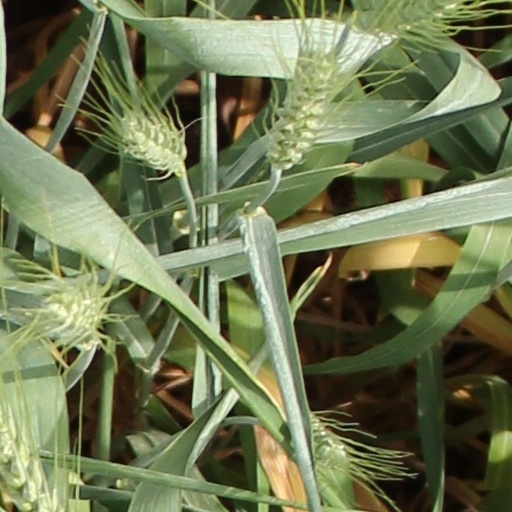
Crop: wheat